Mohammed Ahmed Said Haidel

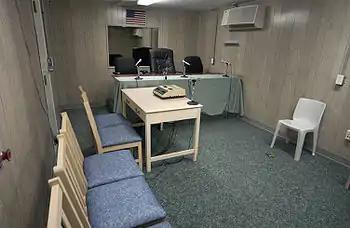
Combatant Status Review Tribunals were held in a 3x5 meter trailer where the captive sat with his hands and feet shackled to a bolt in the floor.

Following the Supreme Court's ruling the Department of Defense set up the Office for the Administrative Review of Detained Enemy Combatants.